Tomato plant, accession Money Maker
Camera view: tilt-top (135 deg); turntable rotation: 240 degrees
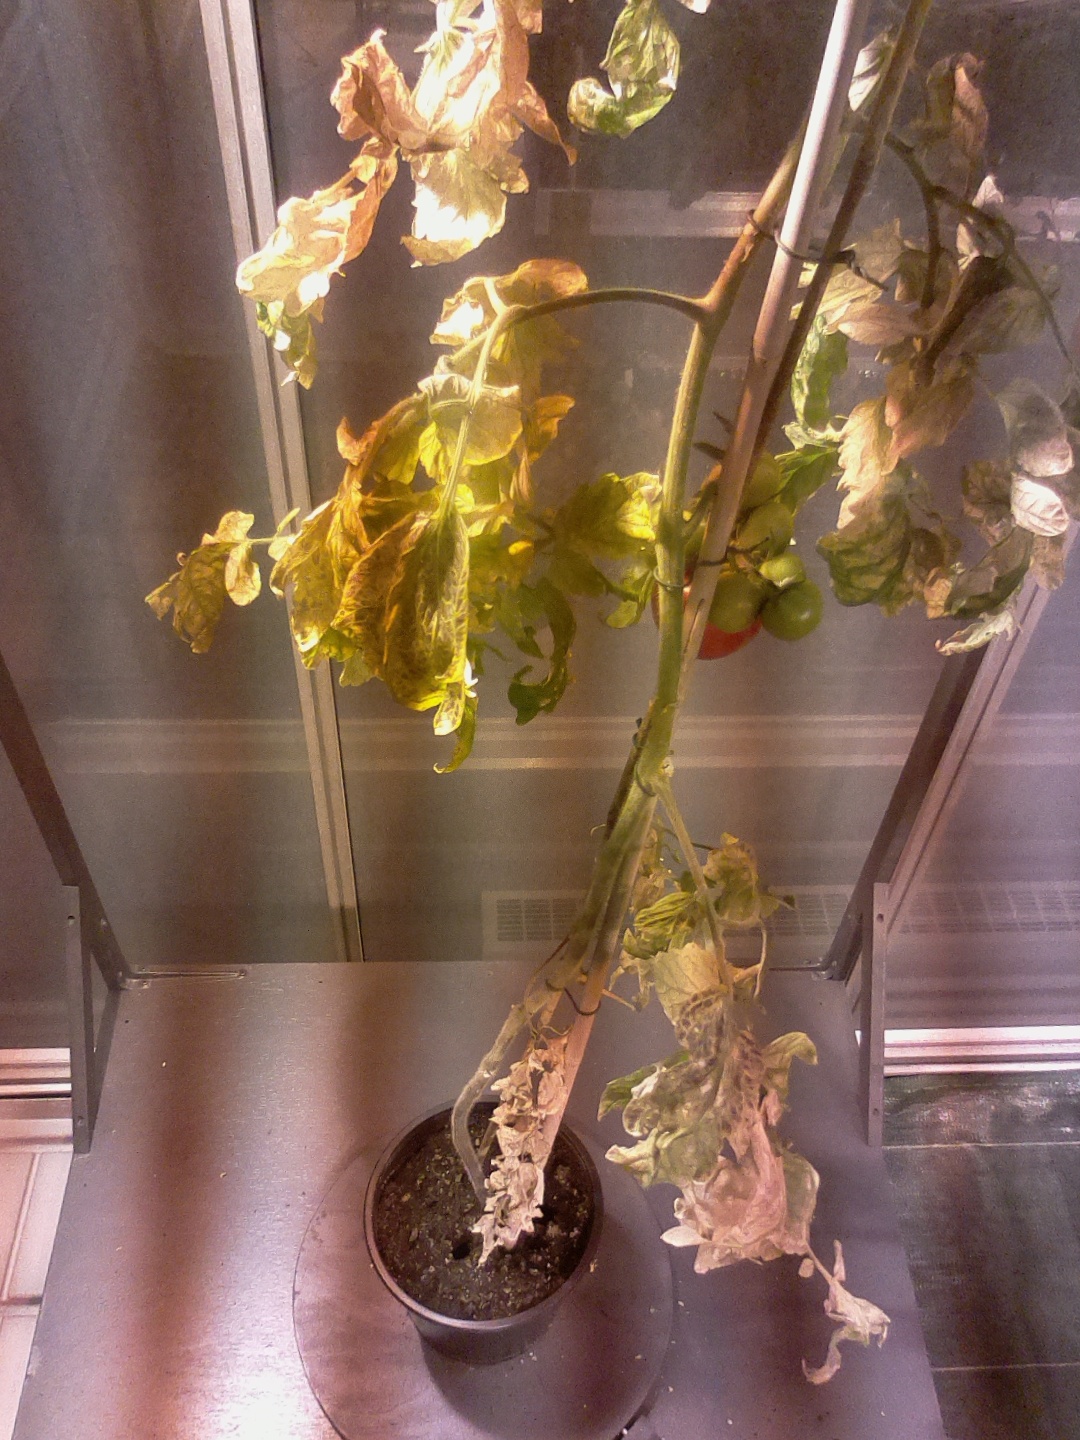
BBCH growth stage 81: 10%-20% of fruits show typical fully ripe color